Cardano (blockchain platform)

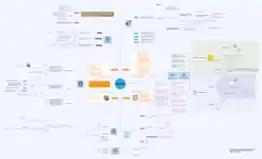
Mind map of Cardano technical overview, 2019

Atypically, Cardano does not have a white paper. Instead, it uses design principles intended to overcome issues – such as scalability, interoperability, and a lack of regulatory compliance – faced by earlier cryptocurrencies. Cardano claims that it overcomes problems found in other cryptocurrencies, mainly that Bitcoin is too slow and inflexible and that Ethereum is not safe or scalable. Like Bitcoin, Cardano uses a UTXO ledger model, though it is an extended version (EUTXO) to facilitate smart contracts and scripting languages.